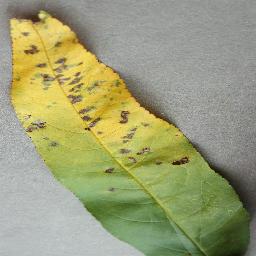
Label: Peach___Bacterial_spot